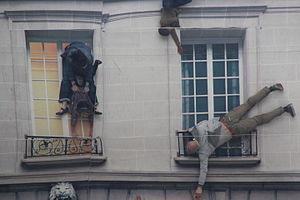
Futur en Seine 2012 est un festival du numérique à Paris en France. Démonstration d'un effet spécial
La proprioception ou sensibilité profonde désigne la perception, consciente ou non, de la position des différentes parties du corps.